Bill Daily

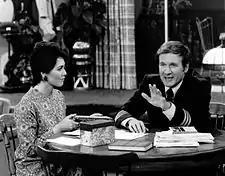
Photo from "The Bob Newhart Show". Emily (Suzanne Pleshette) listens to Howard (Daily).

Daily appeared as an occasional panelist on the 1970s CBS game show "Match Game". After regular Richard Dawson's departure in 1978, Daily was a semi-regular for the final three years of the show's CBS and syndicated run.